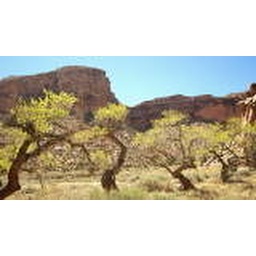
withered ancient trees line a dry river bed in the San Rafel Swell, central Utah